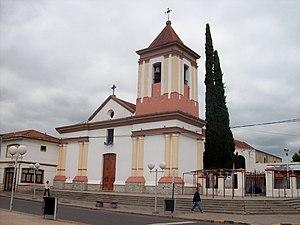
La province de Córdoba est une province de l'Argentine. Située dans le centre-nord du pays, elle est parfois appelée le « Cœur de l'Argentine ». Sa capitale est Córdoba, la deuxième plus grande ville du pays. La province a une superficie de 165 321 km² et une population de 3 567 654 habitants en 2015, ce qui en fait la deuxième province la plus peuplée du pays, après celle de Buenos Aires.